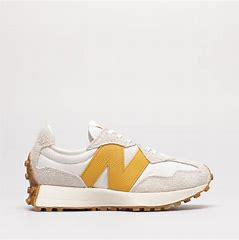
Brand: New
Model: Balance New Balance 327